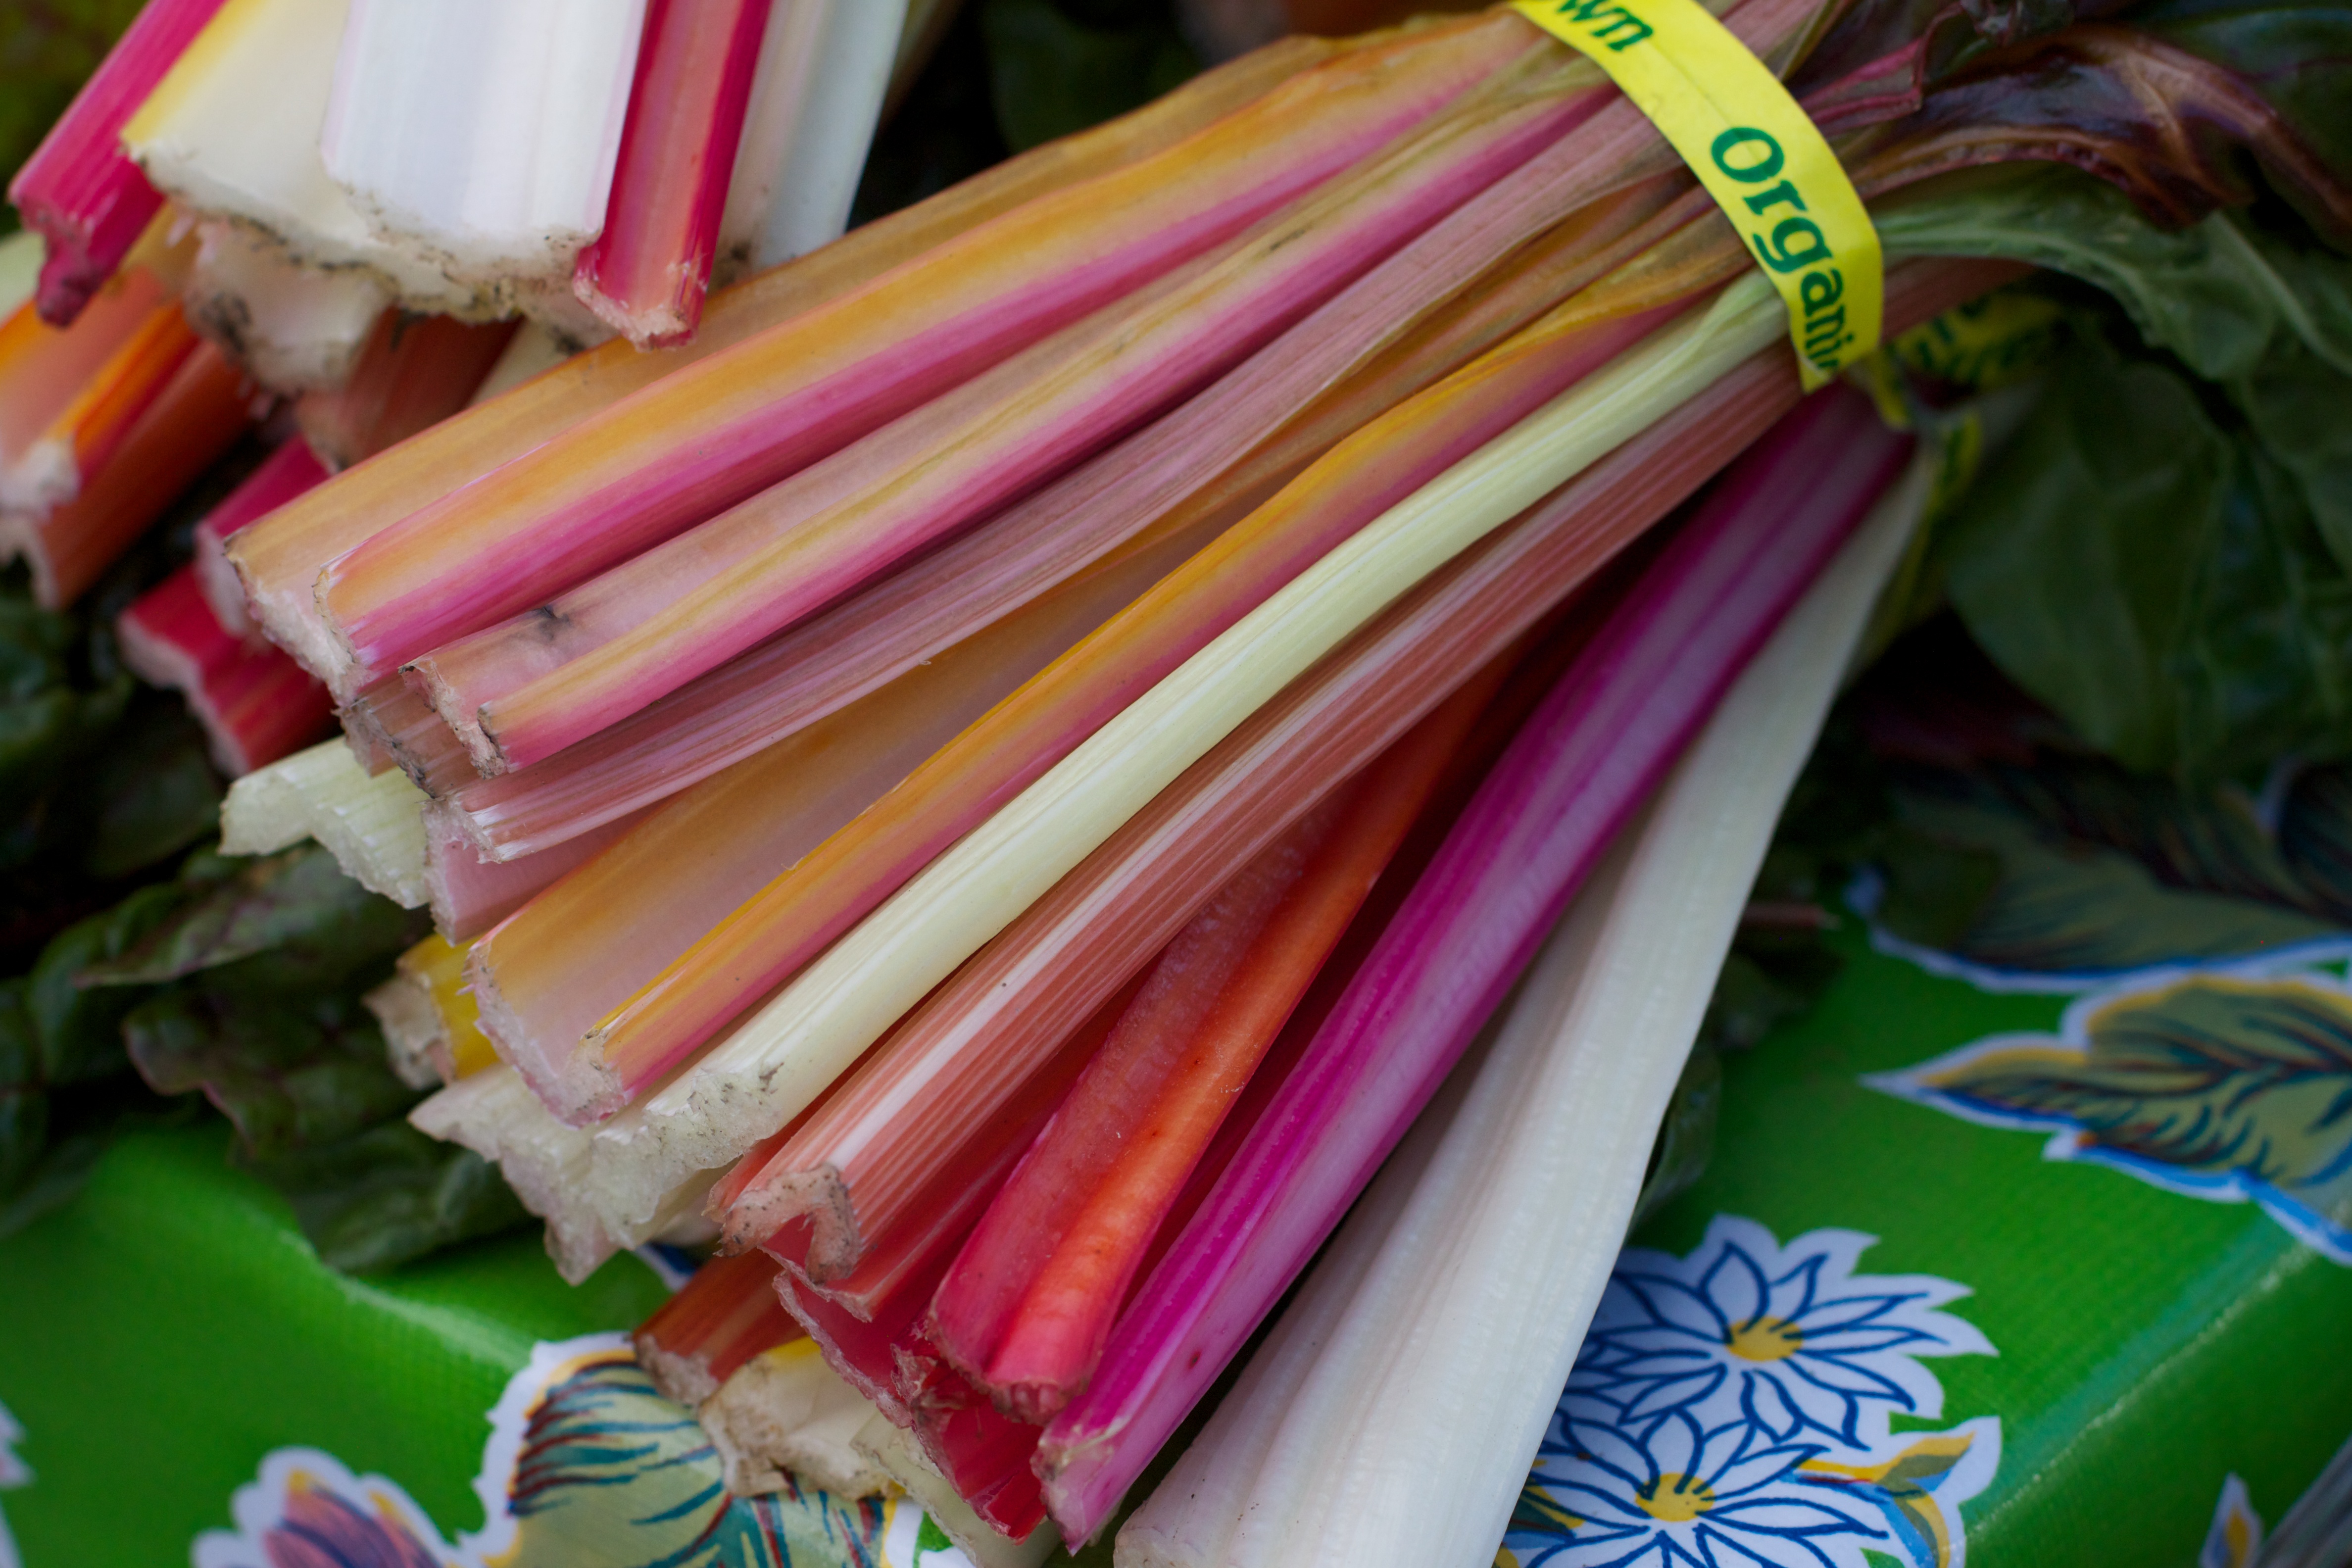
food, color, washington, textile, art, odyssey